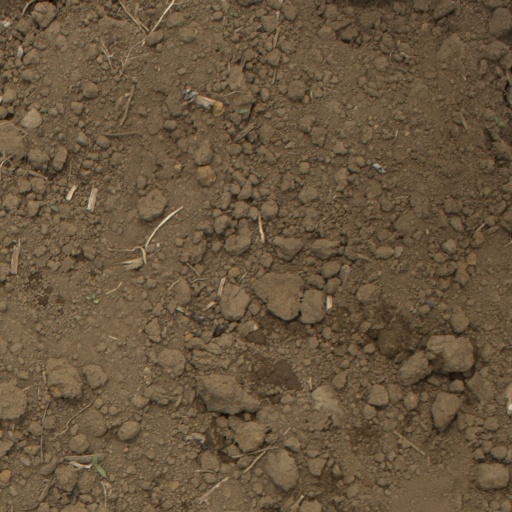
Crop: Jerusalem artichoke